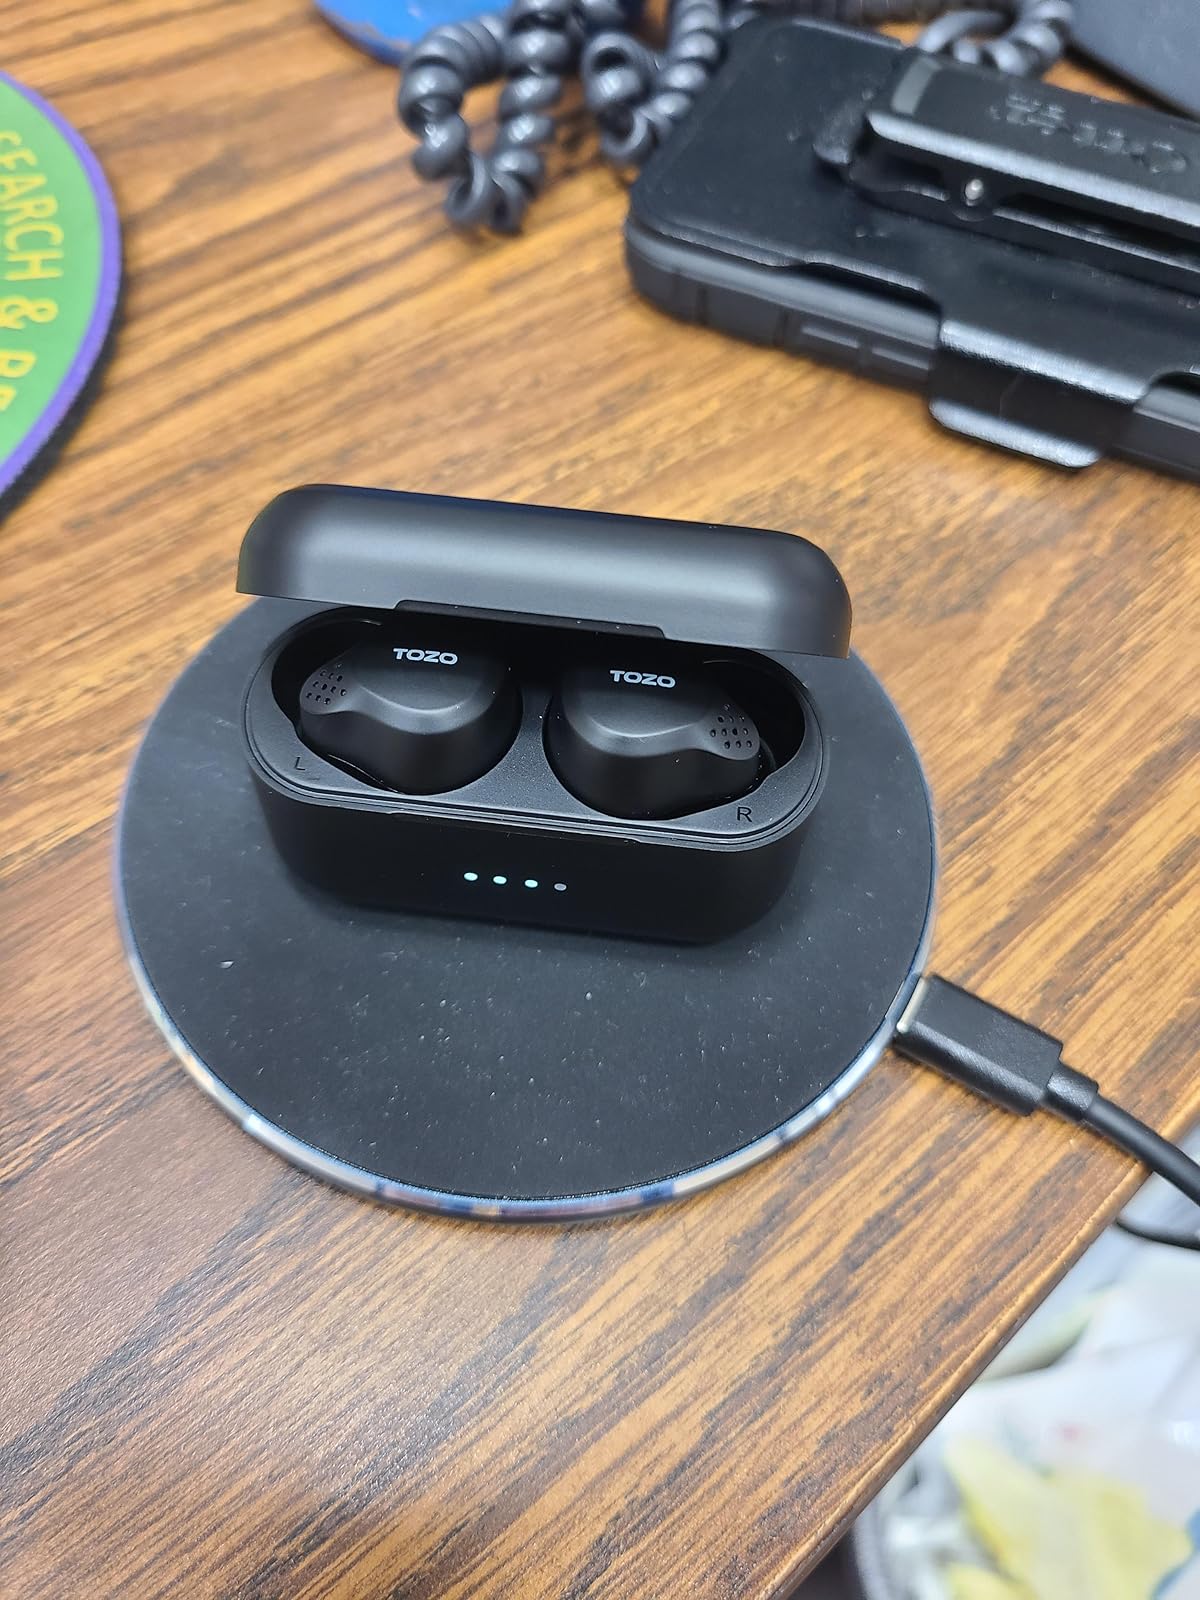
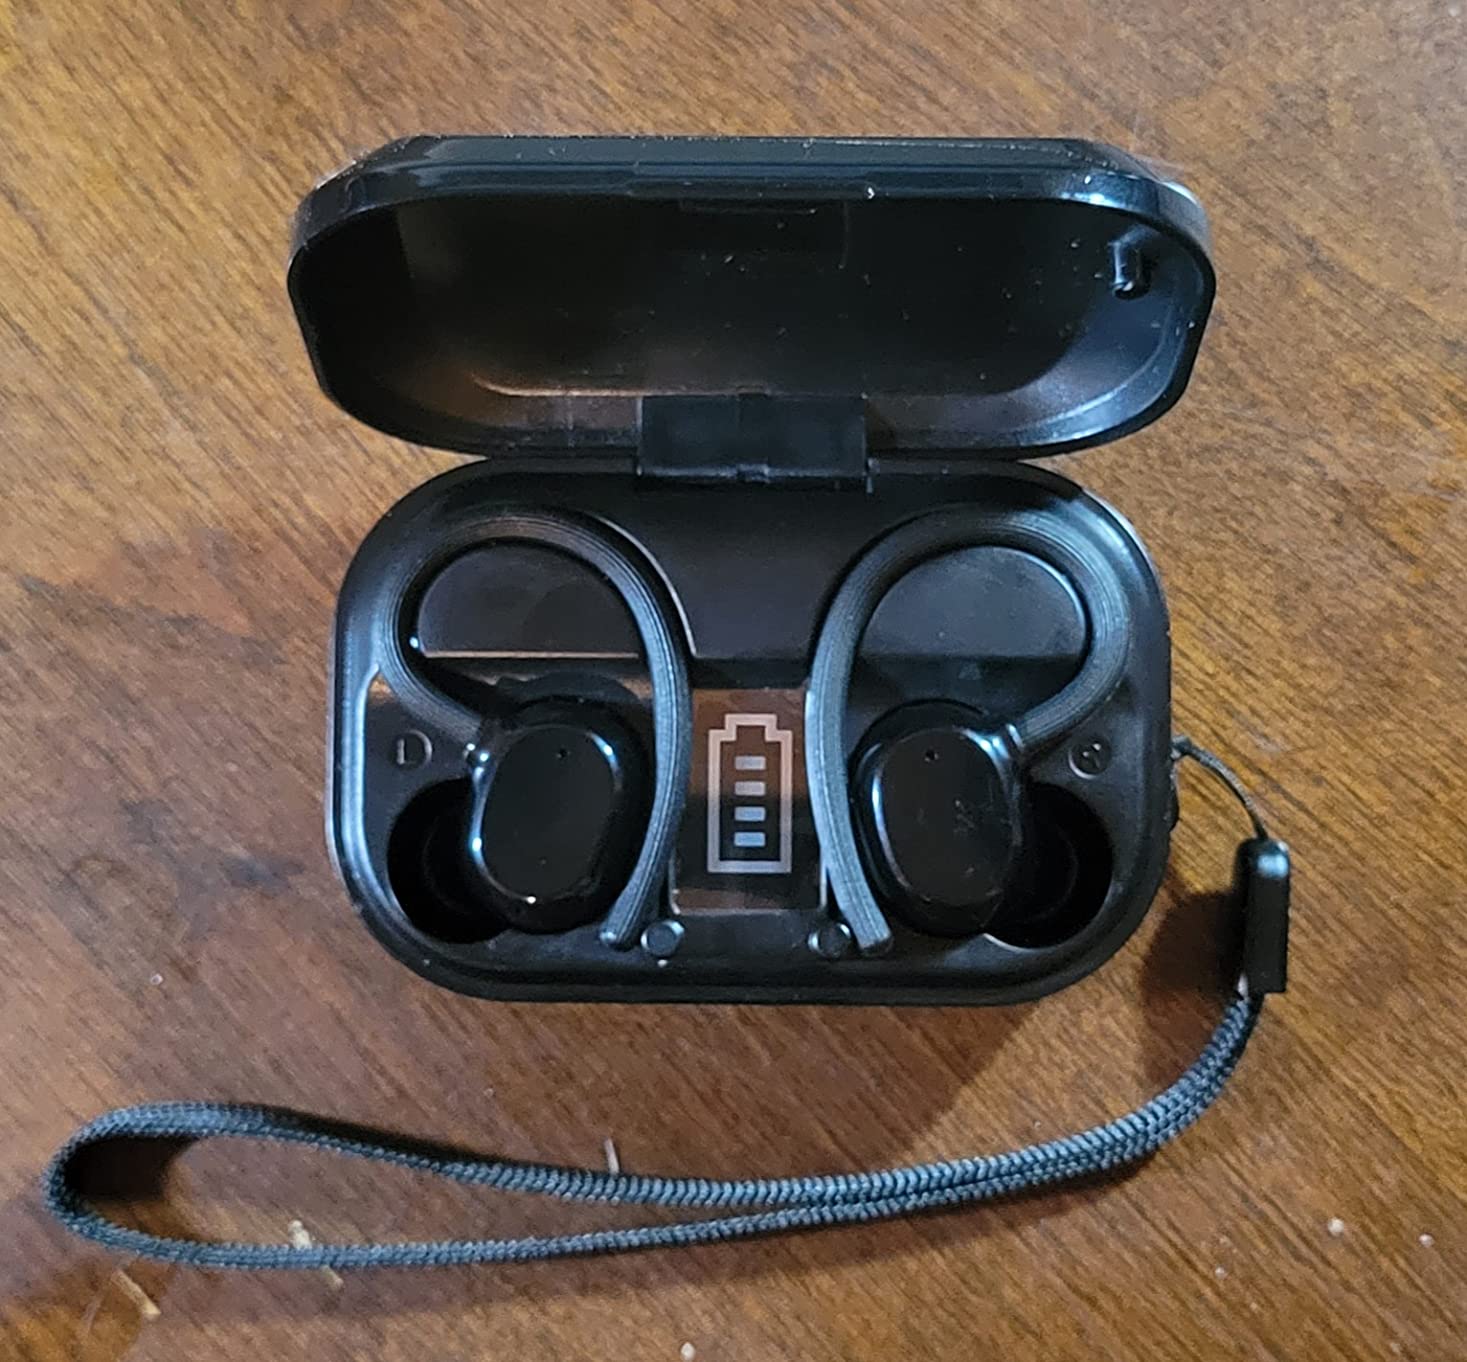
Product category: earbuds
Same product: no